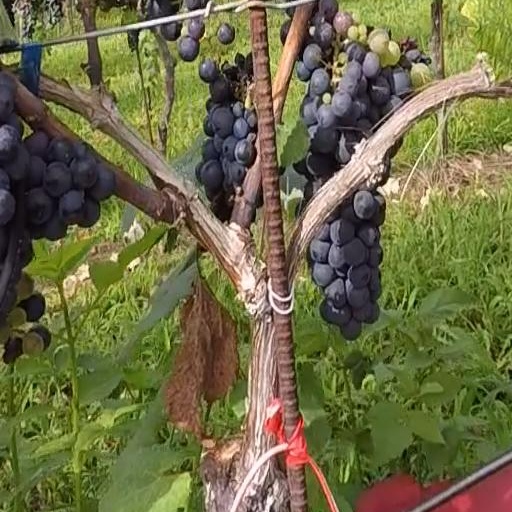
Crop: grape